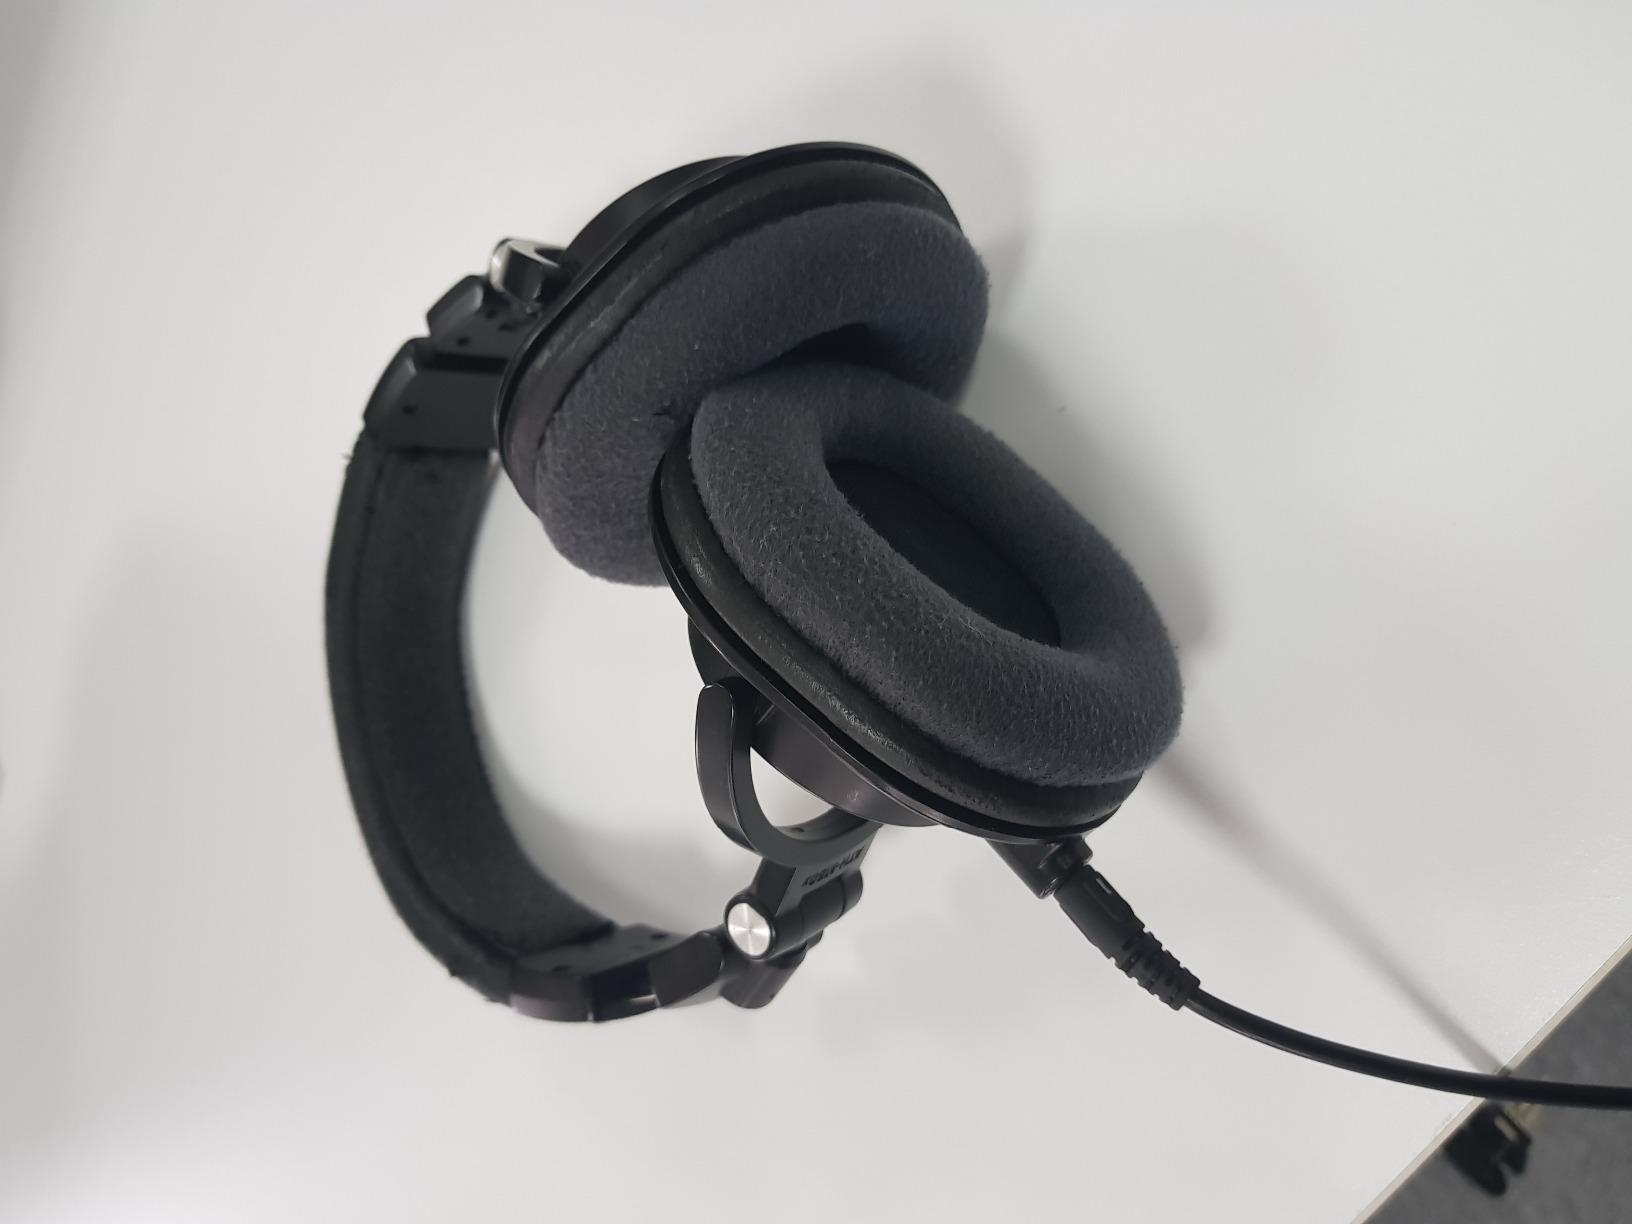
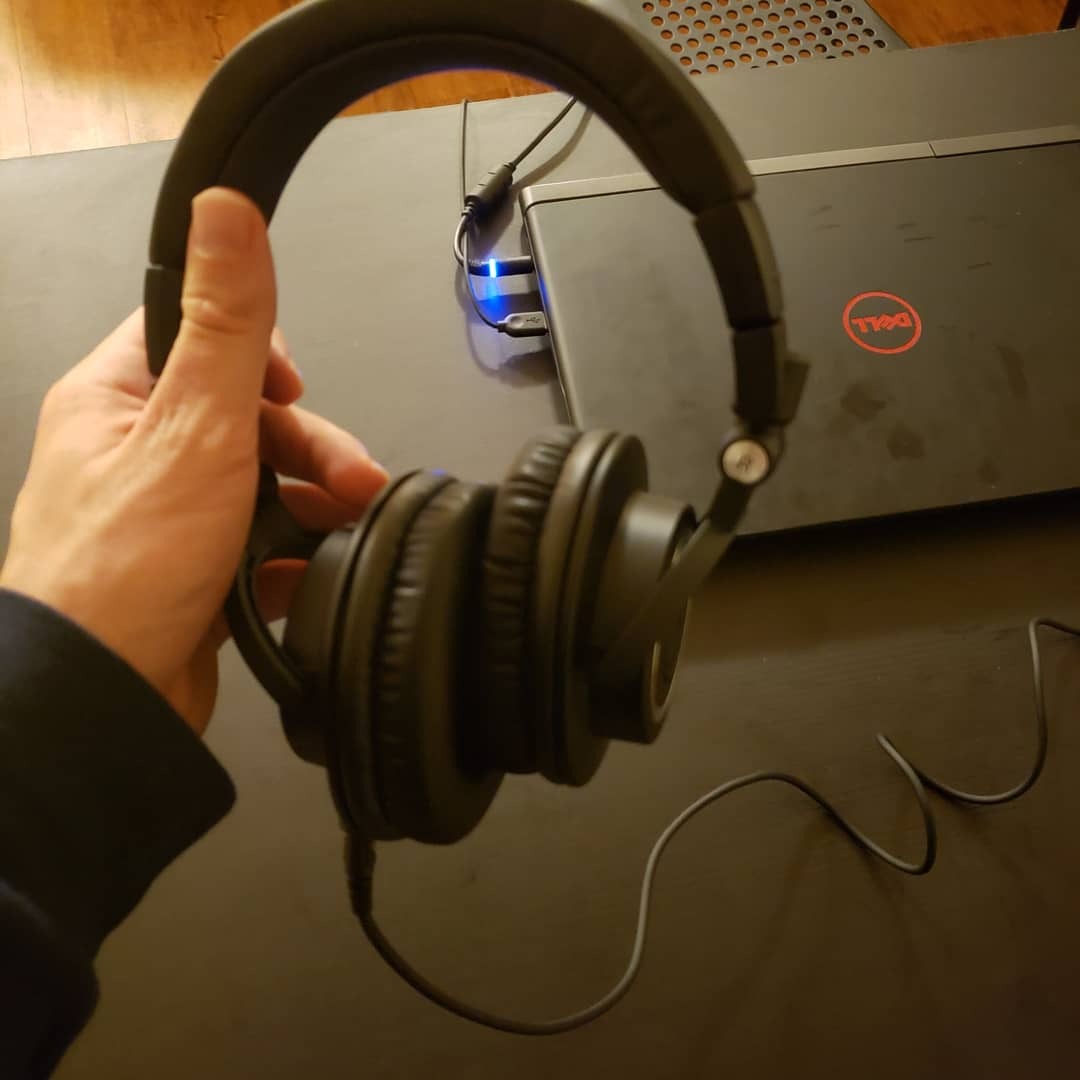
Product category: headphones
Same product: yes